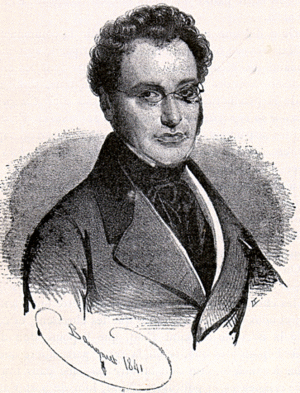
Joseph Lebeau, ministre belge
Joseph Lebeau est un homme politique belge, de tendance libérale, qui fut de facto le chef de l'exécutif du royaume de Belgique du 28 mars 1831 au 24 juillet 1831.
Charles Rogier, né à Saint-Quentin le 17 août 1800 et mort à Saint-Josse-ten-Noode le 27 mai 1885, est un homme d'État belge de tendance libérale, membre du Congrès national, franc-maçon et révolutionnaire belge.